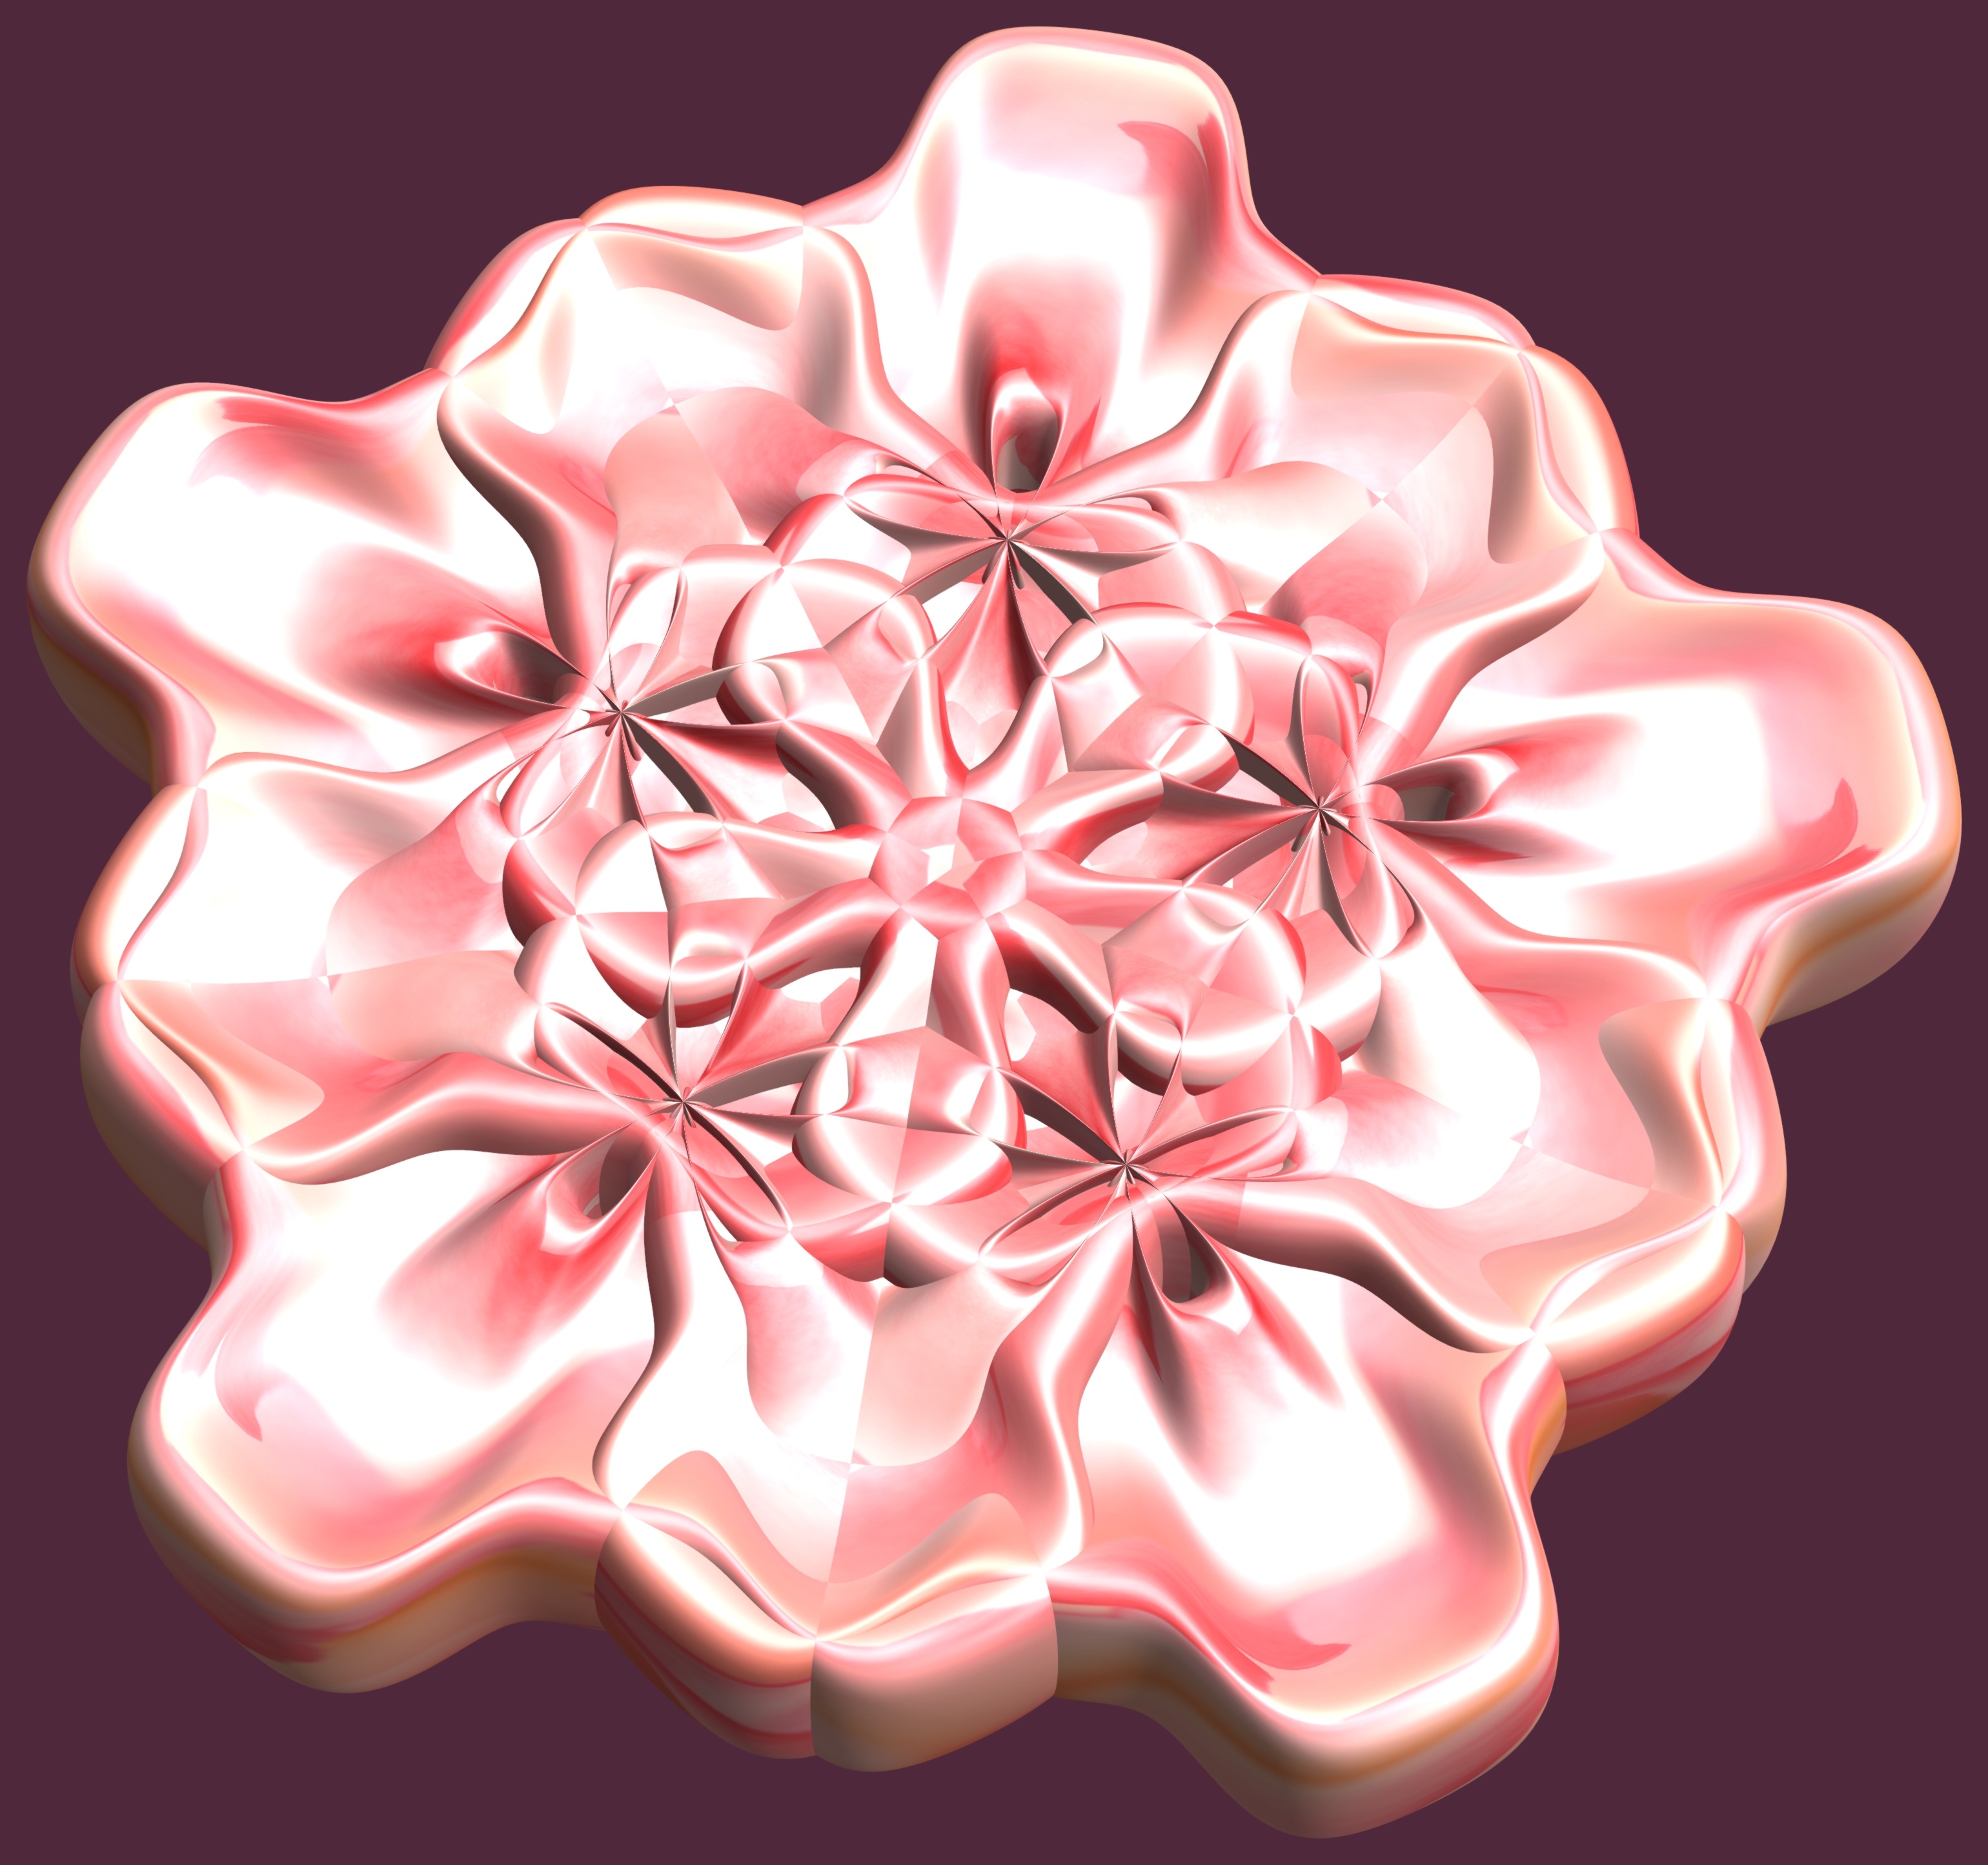
structure, plant, texture, flower, petal, heart, pattern, pink, illustration, design, symmetry, 3d, graphic, torus, mathematica, cg, parametricplot3d, code, program, algorithm, mapping, flowering plant, land plant